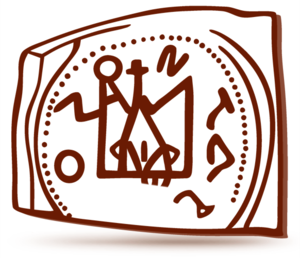
La Principauté de Polotsk, parfois nommée Duché de Polotsk était une principauté médiévale slave, s'étendant sur la partie nord-ouest de la Rus' de Kiev, à l'emplacement de la Biélorussie actuelle.